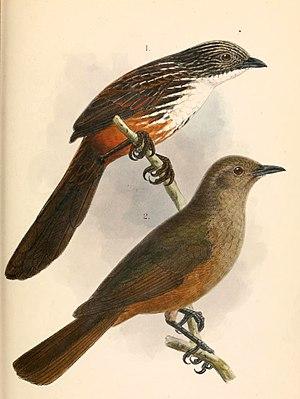
Le Pitohui des rochers est une espèce de passereaux de la famille des Pachycephalidae.